Captain Wronski

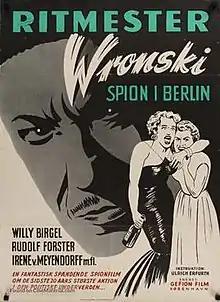
Danish release poster

Captain Wronski is a 1954 West German spy film directed by Ulrich Erfurth and starring Willy Birgel, Elisabeth Flickenschildt, and Antje Weisgerber. A Polish officer works undercover in 1930s Berlin to discover Nazi Germany's plans against his homeland.